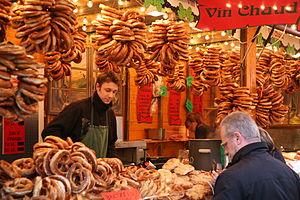
Un ou une bretzel est une pâtisserie salée traditionnelle typique de l'Alsace et de la Bavière qui se disputent l'appartenance, à base de pâte de brioche, pochée dans une solution alcaline, en forme de nœud ou de bras entrelacés, et recouvert d'éclats de gros sel.